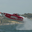
Label: ship